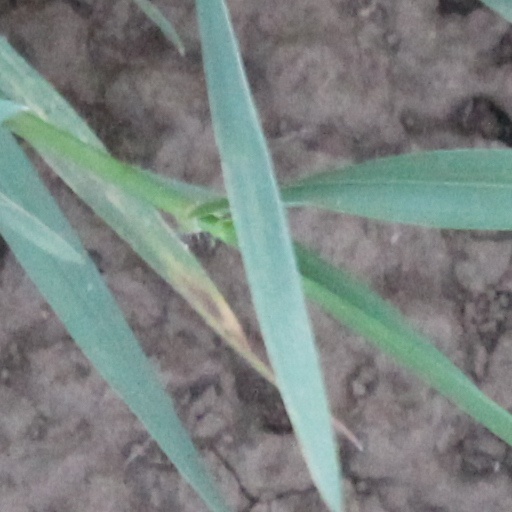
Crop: wheat